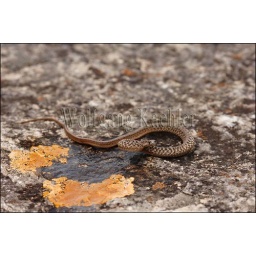
Usa, texas, hill country near hunt, texas brown snake